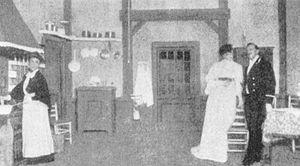
Mademoiselle Julie est une « tragédie naturaliste » en un acte de l'écrivain suédois August Strindberg créée à Copenhague le 14 mars 1889 dans une mise en scène de l'auteur, avec Siri von Essen, son épouse, dans le rôle-titre.